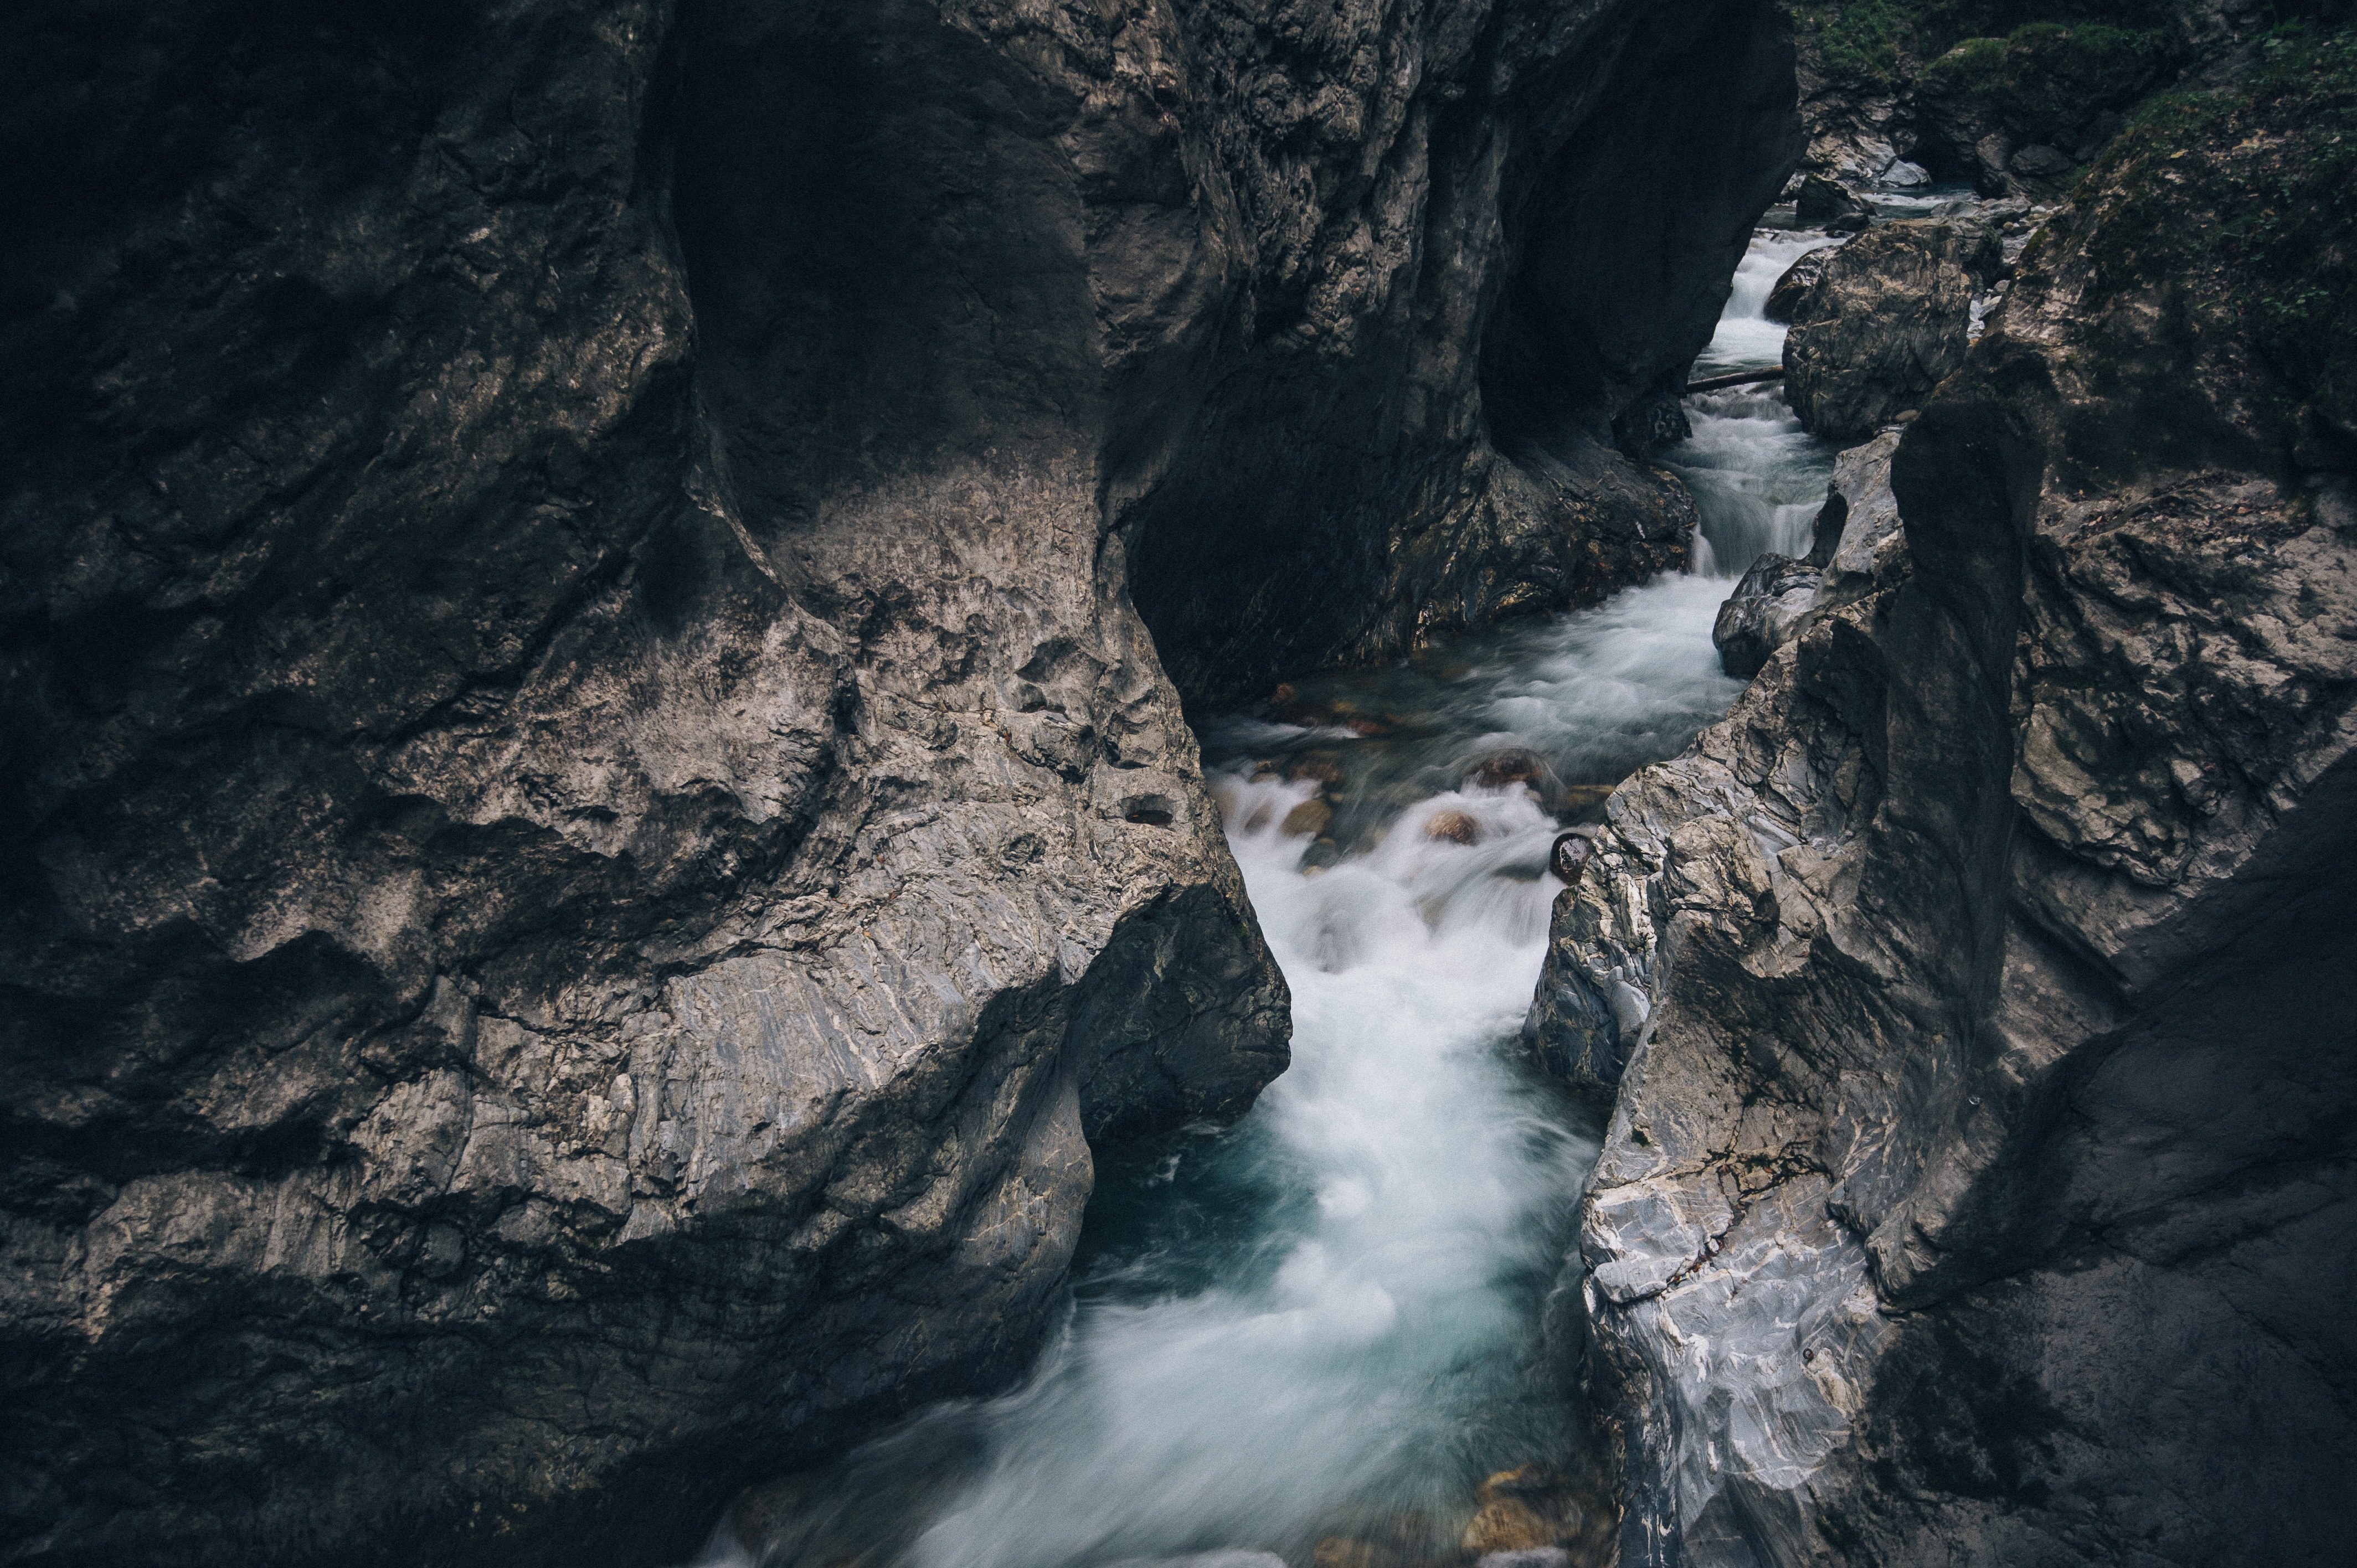
sea, coast, water, rock, waterfall, creek, wave, river, cliff, stream, reflection, extreme sport, terrain, rocks, geology, water feature, geological phenomenon